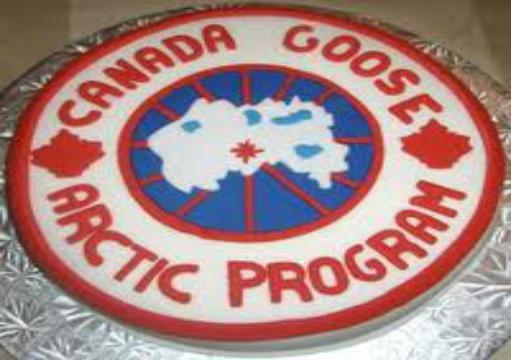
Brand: Canada Goose
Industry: Clothes